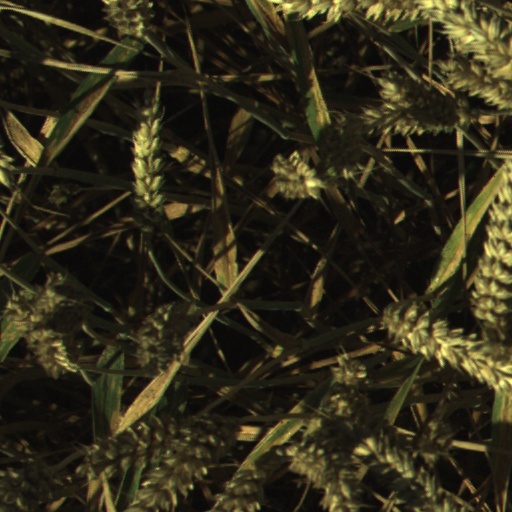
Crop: wheat